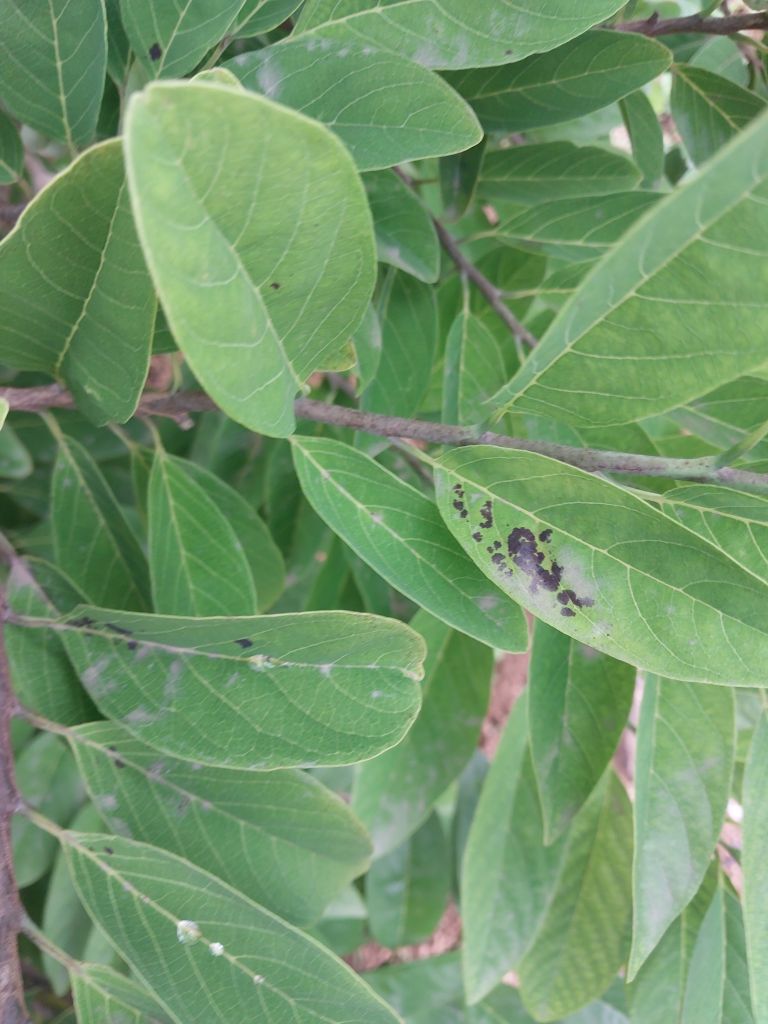
Disease label: Leaf spot on Leaves